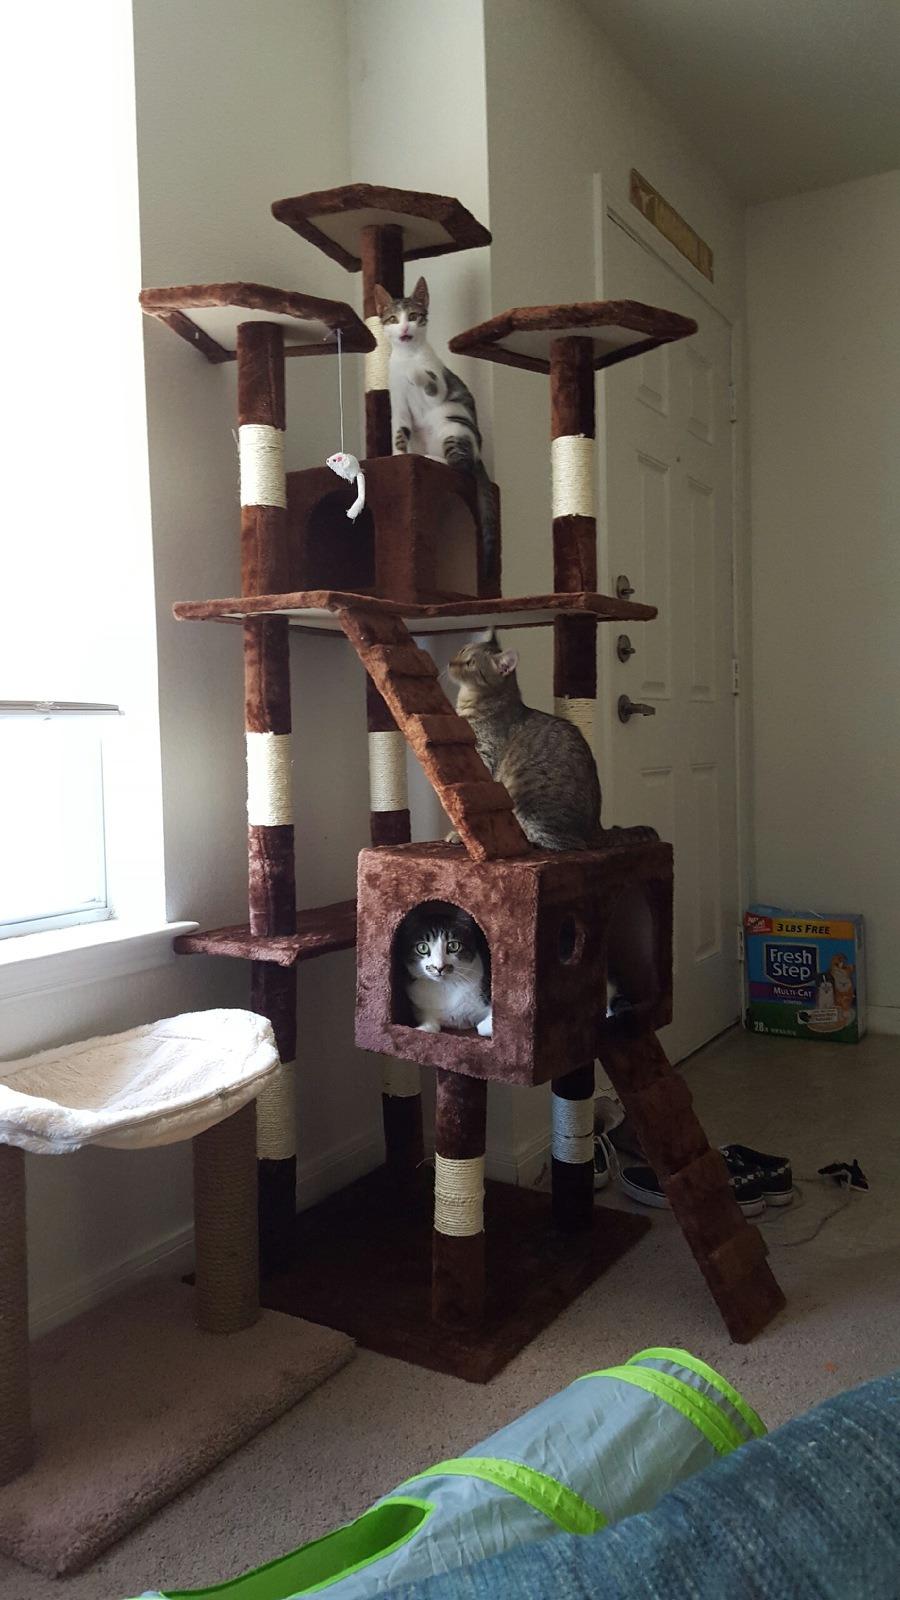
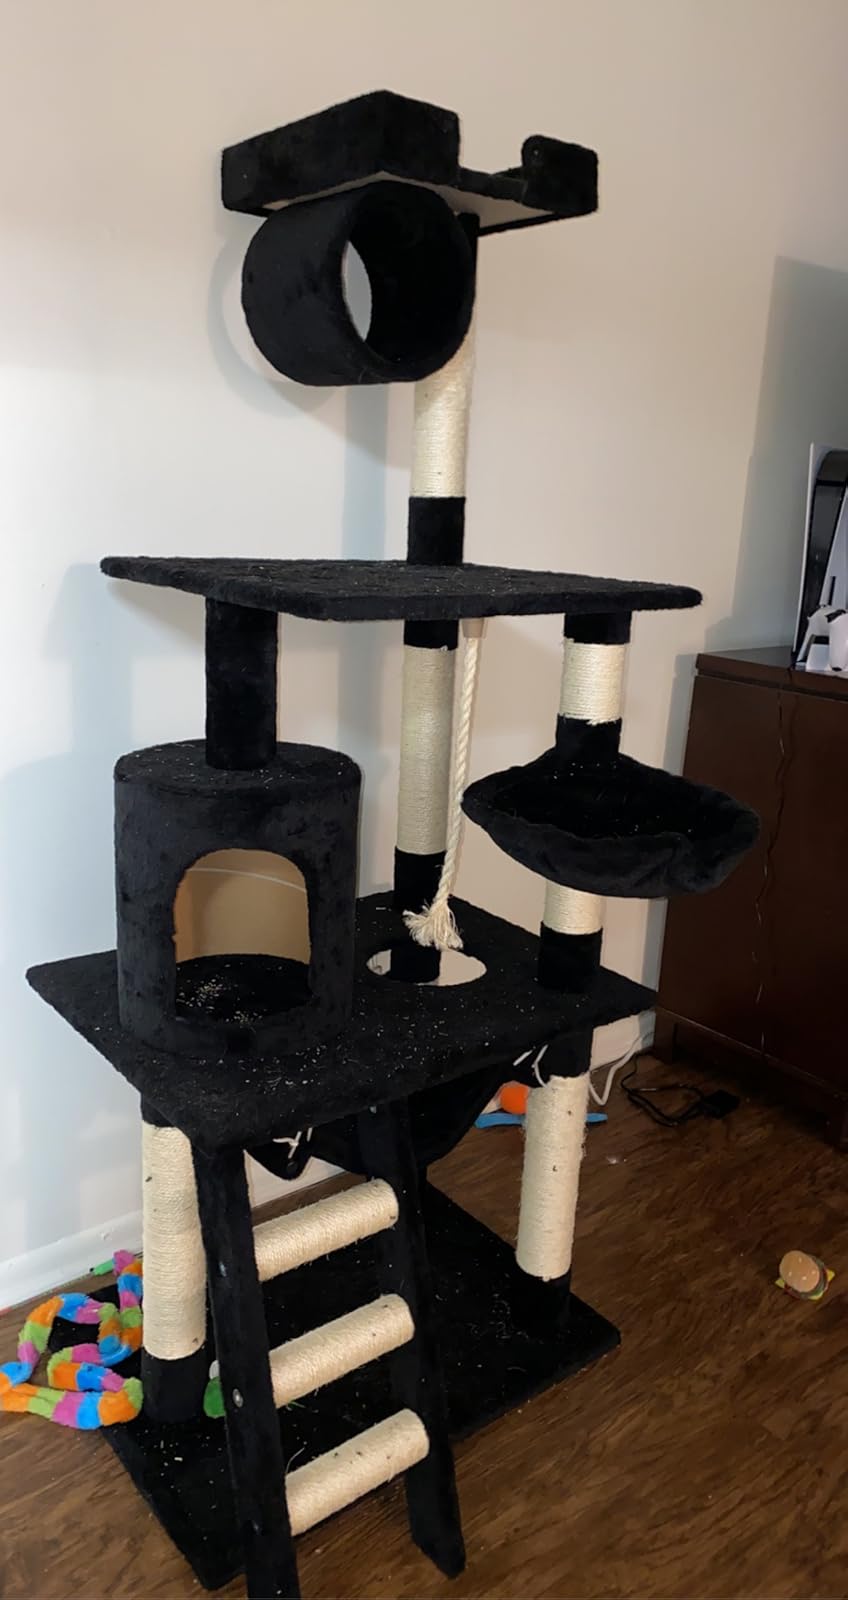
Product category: items_cat tree
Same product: no